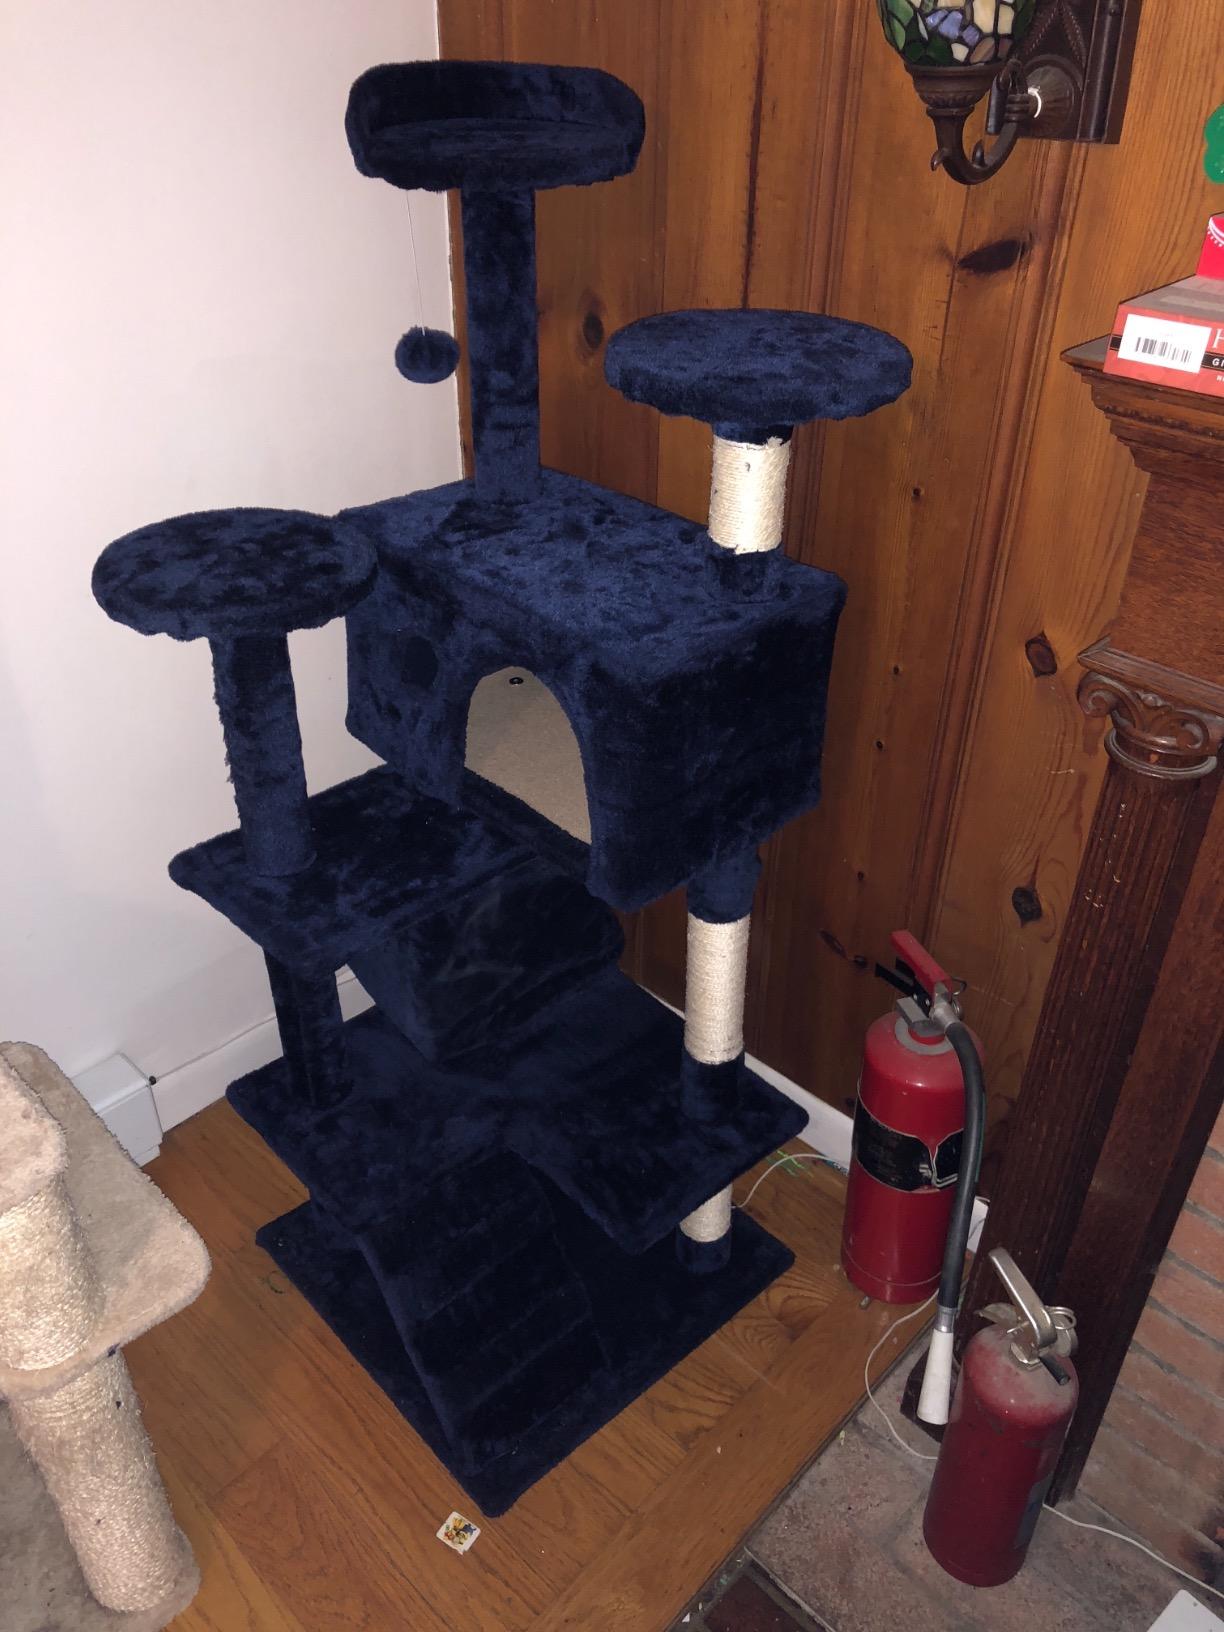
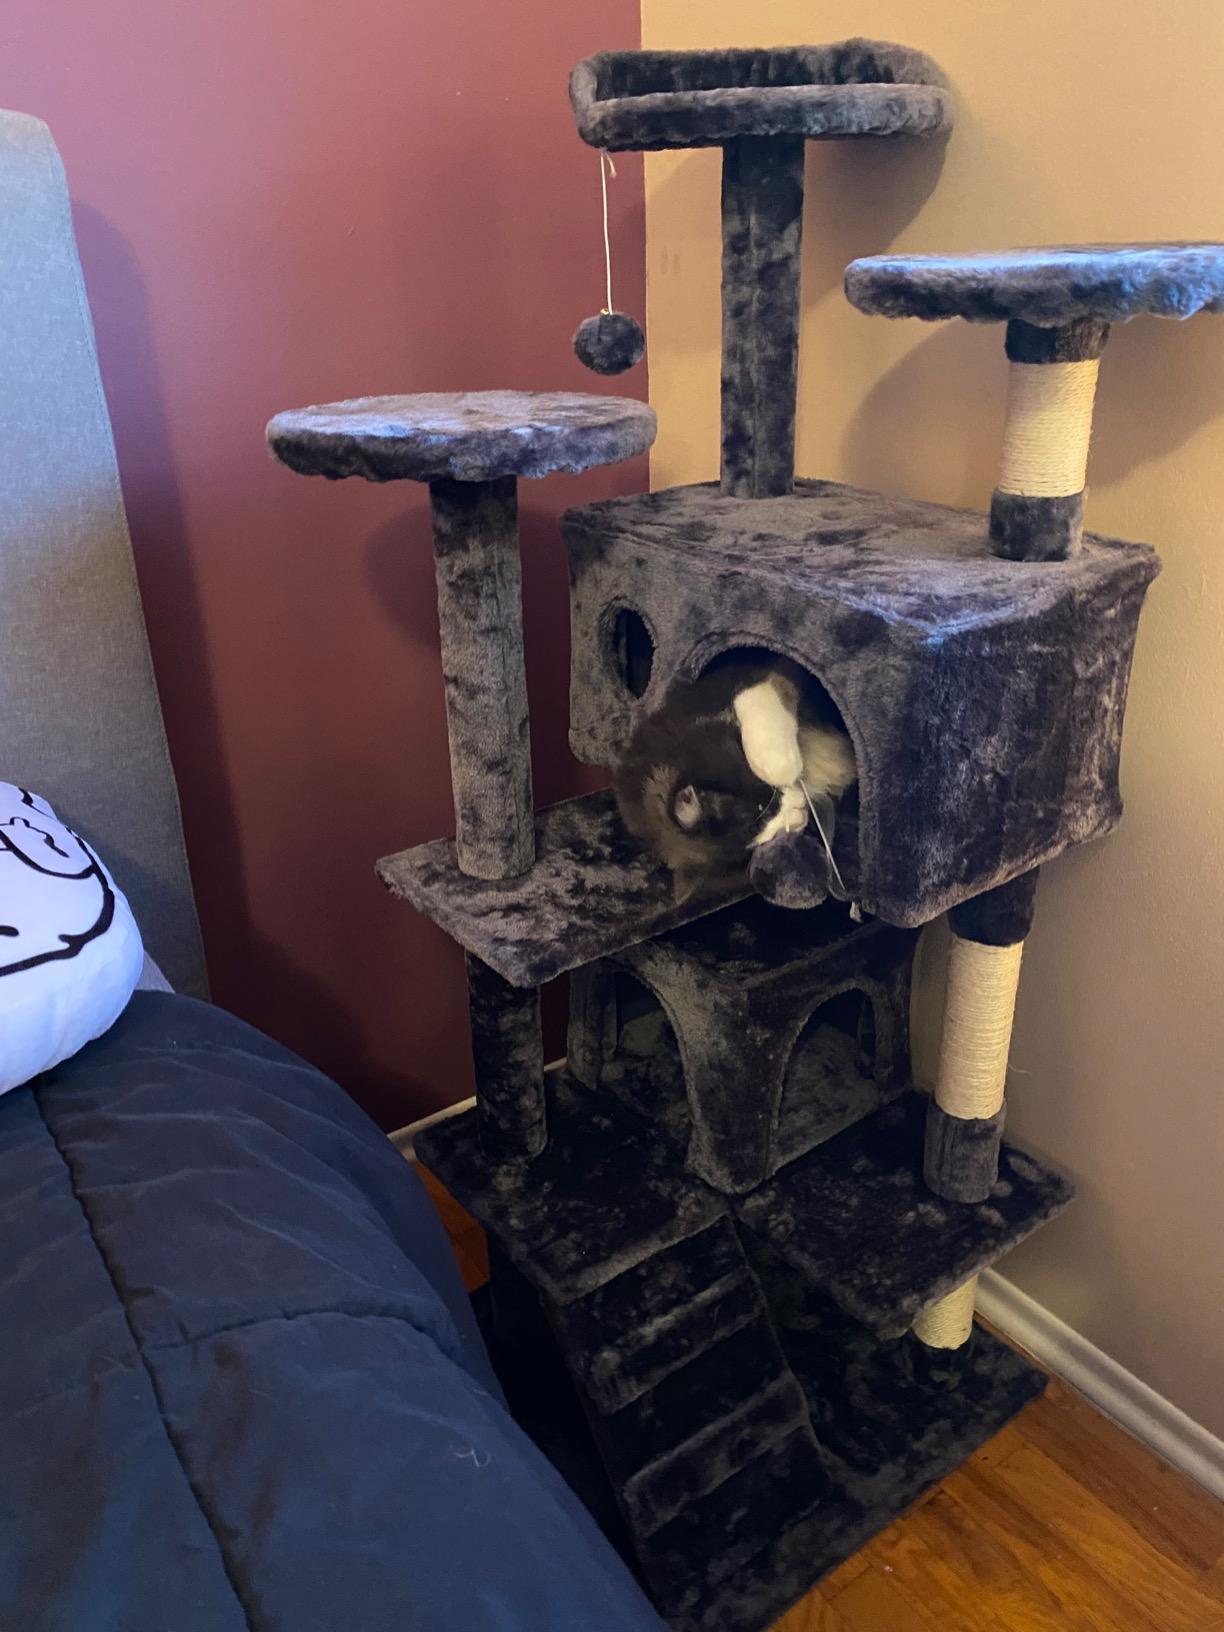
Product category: items_cat tree
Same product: no